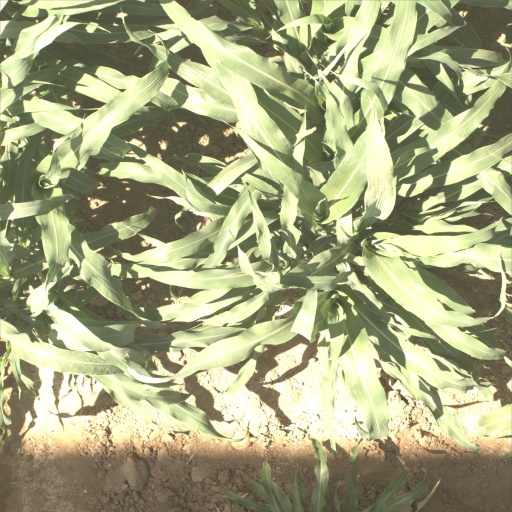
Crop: sorghum